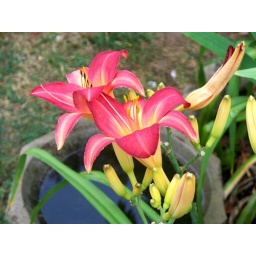
hot pink over the bird bath